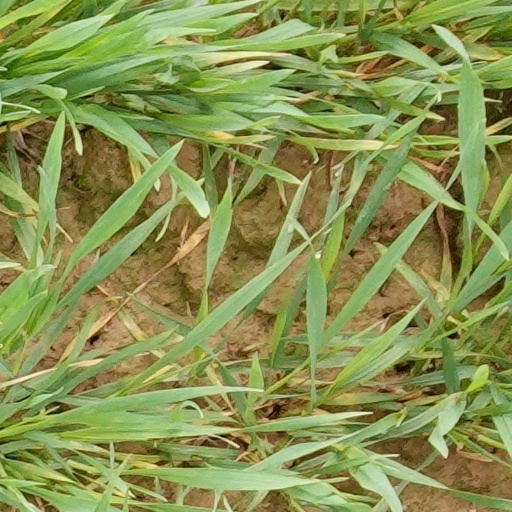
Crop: wheat